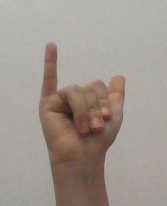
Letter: ya